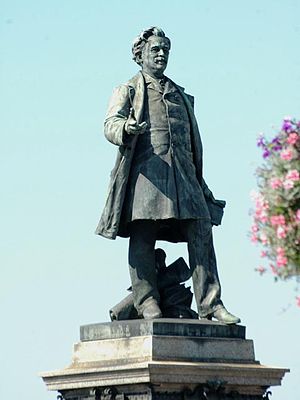
Yonne (departement) / Diverse / Personer med tilknytning til departementet / Født i Yonne
Statu af Paul-Bert på Paul-Bert broen i Auxerre
Yonne er et fransk departement i regionen Bourgogne. Hovedbyen er Auxerre, og departementet har 333.221 indbyggere. Det er gennemskåret fra syd til nord af floden, der har givet depatementet sit navn: Yonne. Denne er en biflod til Seinen, som den løber sammen med ved Montereau-Fault-Yonne. Det franske nationale institut for statistik og postvæsnet har givet departementet nummer 89. Indbyggerne kaldes Icaunais og Icaunaises.